Wagener Terrace

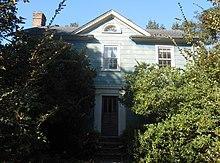
The Colonial style house at 360 Grove Street was built in 1936 as a model home.

Wagener Terrace in Charleston, South Carolina is a large neighborhood made property that had been owned by Louis Dunnemann and Capt. F.W. Wagener.